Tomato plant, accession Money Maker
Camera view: horizontal (90 deg, fisheye); turntable rotation: 0 degrees
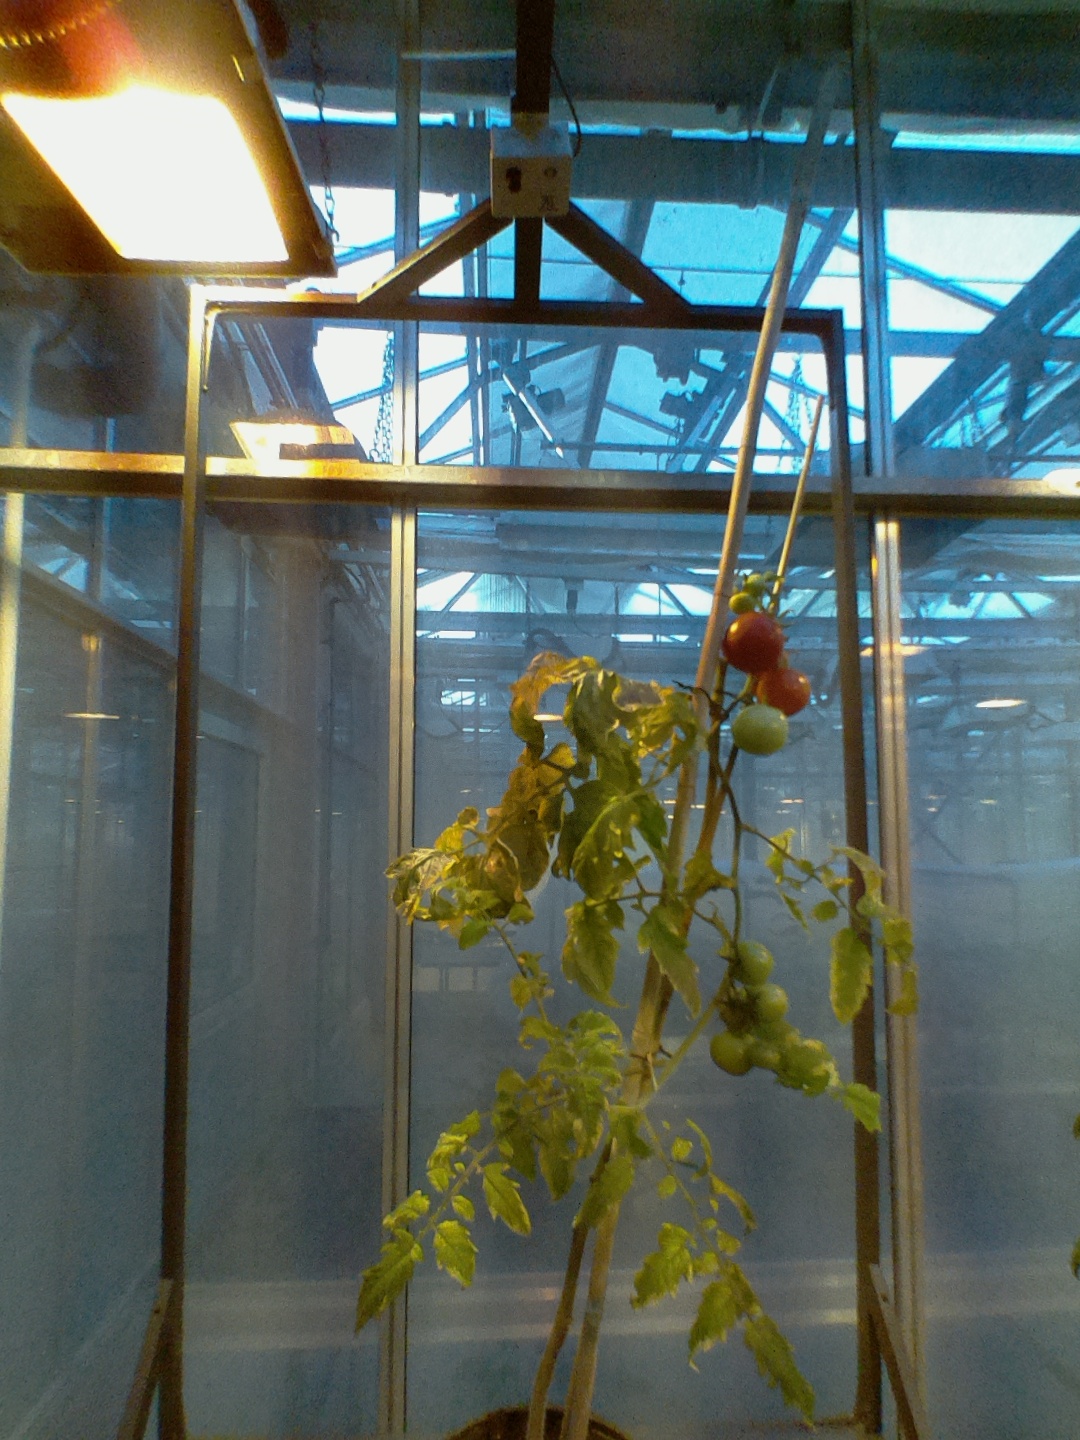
BBCH growth stage 84: 40%-50% of fruits show typical fully ripe color